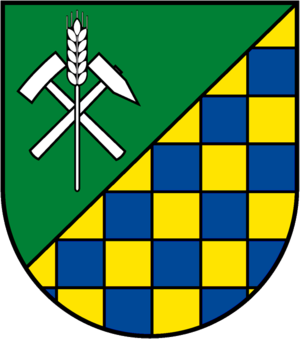
Belg est une municipalité du Verbandsgemeinde Kirchberg, dans l'arrondissement de Rhin-Hunsrück, en Rhénanie-Palatinat, dans l'ouest de l'Allemagne.